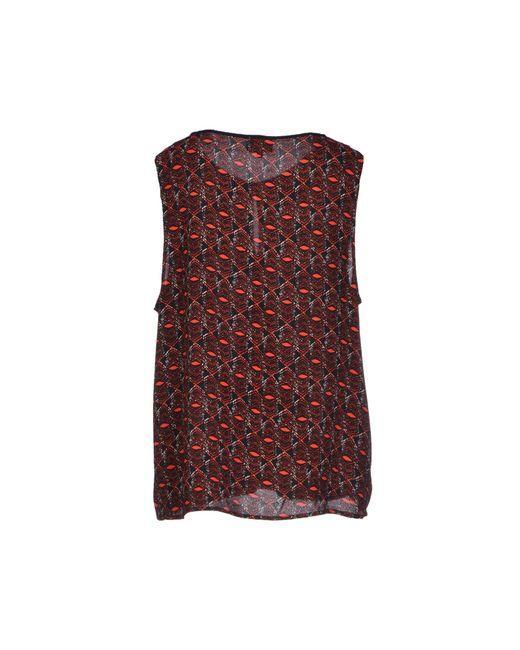
Rot gepunktetes ärmelloses Top aus Seide für Damen